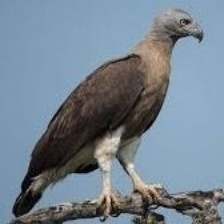
Species: GREY HEADED FISH EAGLE
Scientific name: ICHTHYOPHAGA ICHTHYAETUS